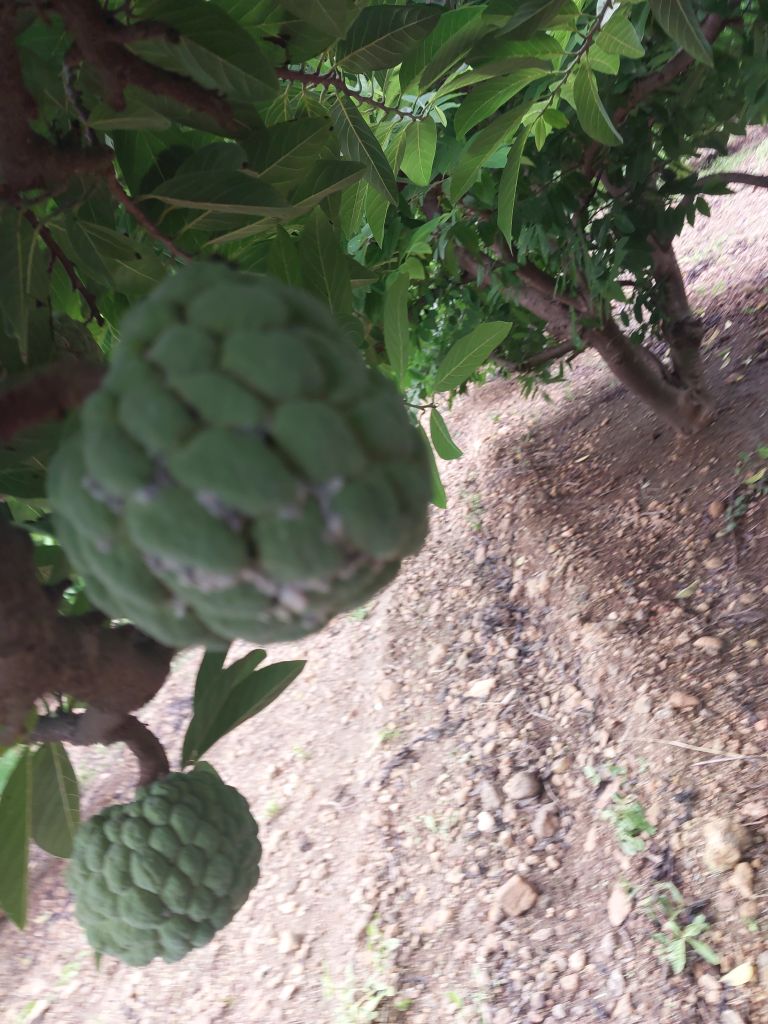
Disease label: Mealy Bug